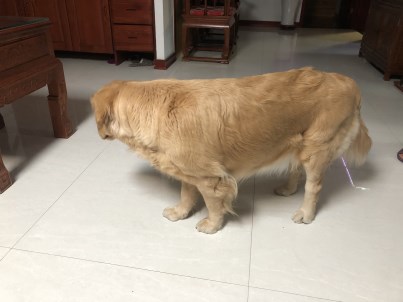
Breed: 5355-n000126-golden_retriever